Scottish Ensemble

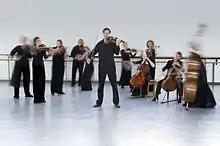
The UK's only professional string orchestra, Scottish Ensemble. Photo: Joanne Green.

Scottish Ensemble is a professional string orchestra based in Glasgow, Scotland and led by Artistic Director and violinist Jonathan Morton.